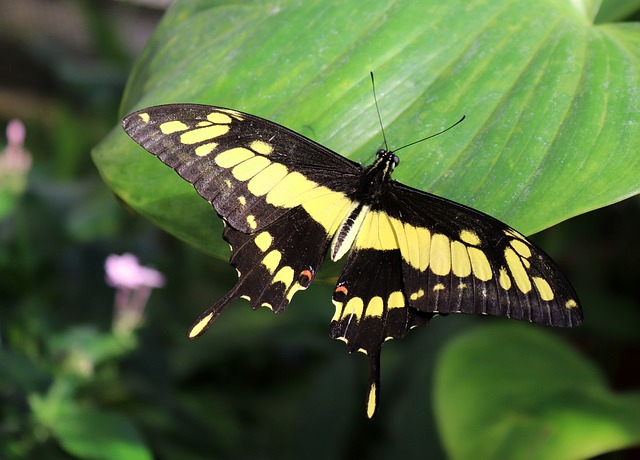
Label: butterfly